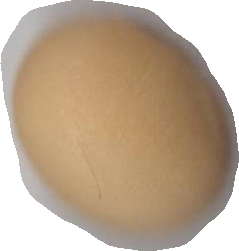
Variety: Anjasmoro